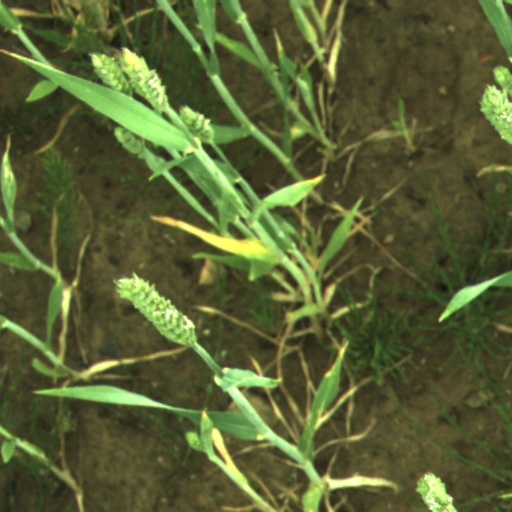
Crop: wheat